President of Croatia

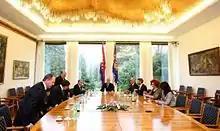
The North Salon is the main conference room in the Presidential Palace.

The president of Croatia is the commander-in-chief of the armed forces of the Republic of Croatia and appoints and relieves military commanders of duty, esp. the chief of general staff, conforming to applicable legislation. The President confers ranks on (and promotes) commissioned officers and generals/admirals, upon minister's proposal.